Mountain Warfare Training Center

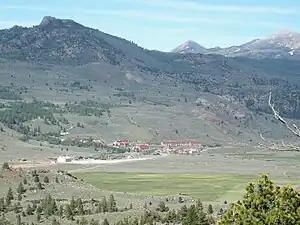
MWTC Basecamp, Pickel Meadows

The Mountain Warfare Training Center (MWTC) is one of the Corps' most remote and isolated posts. The center was established in 1951 as the Cold Weather Battalion with a mission of providing cold-weather training for replacement personnel bound for Korea. After the Korean War, in 1963, the school was renamed the "Mountain Warfare Training Center" due to its expanded role. During the 1980s, the Training Center's focus was on training and preparing Marines and operational units for deployments on NATO's Northern flank, particularly Norway. Recently, with the Global War on Terrorism, the MWTC provided pre-deployment training in support of Operation Enduring Freedom—the war in Afghanistan.